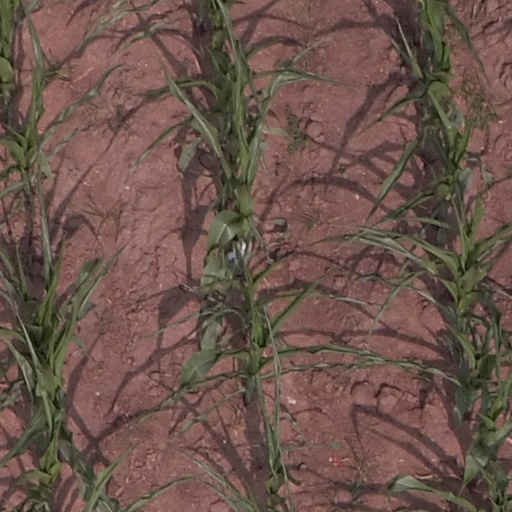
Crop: maize; corn